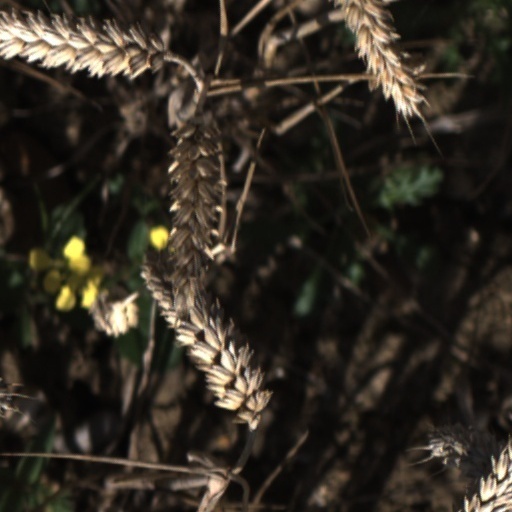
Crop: wheat